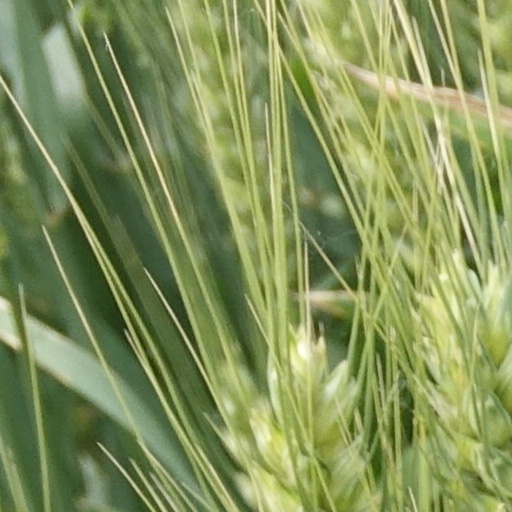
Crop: wheat